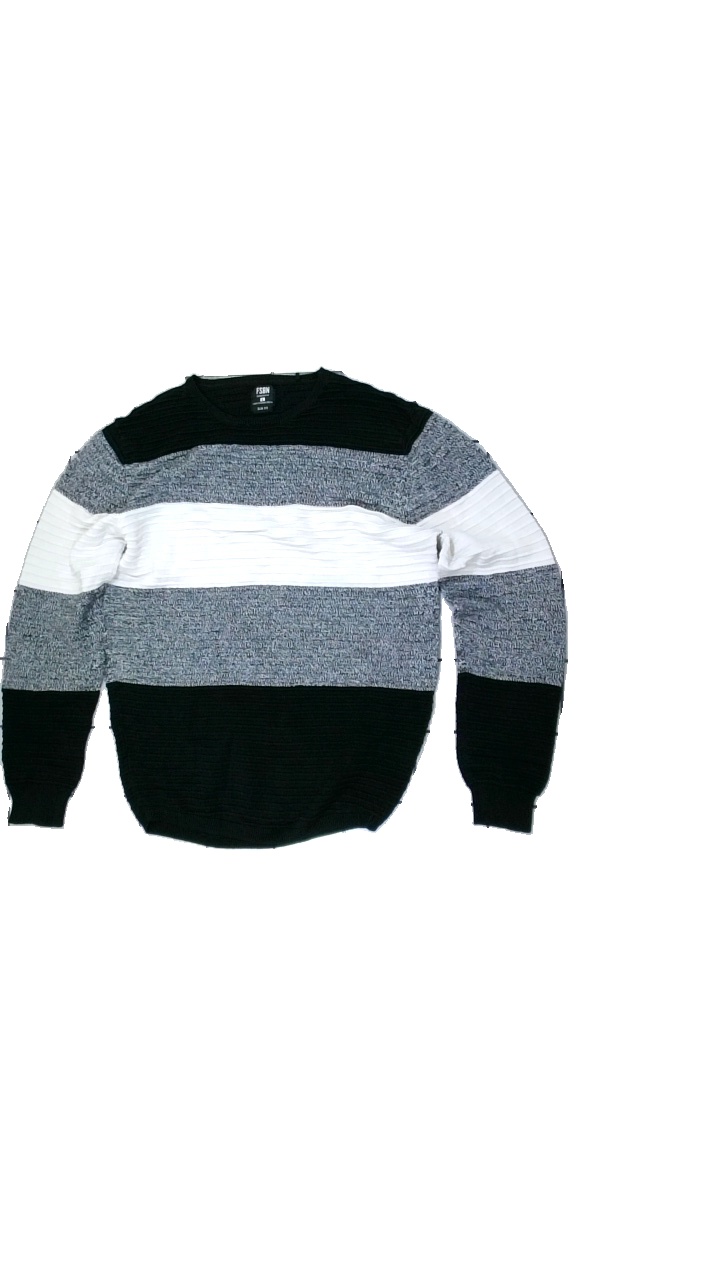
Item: Sweater (Men)
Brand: Fsbn
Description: Striped sweater
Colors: Black, Grey, White
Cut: Regular, C-collar
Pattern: Striped
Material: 58% Acryl 42% Cotton
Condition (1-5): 5
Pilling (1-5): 5
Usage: Reuse
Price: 50-100